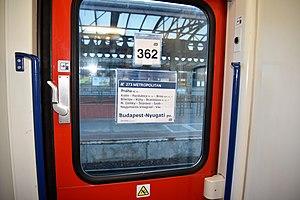
EuroCity est un service de trains internationaux fonctionnant en Europe et remplissant certains critères de qualité. Expérimenté dès 1980, le label EuroCity est officiellement créé en 1987. Il remplace les anciens Trans-Europ-Express.